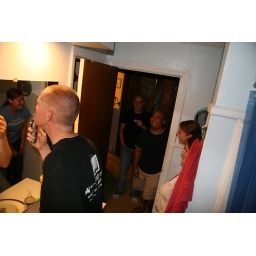
People throughout the house start realizing something fun is happening in the bathroom